Fidan Gasimova

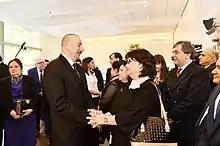
Ilham Aliyev meets Gasimova

In addition to her professorship at the Baku Academy of Music Gasimova taught at the Istanbul Conservatoire from 1992 to 1998, later touring and leading master classes. In 1997 she received the Order of Glory from Azerbaijan Republic president Ilham Aliyev for her achievements.